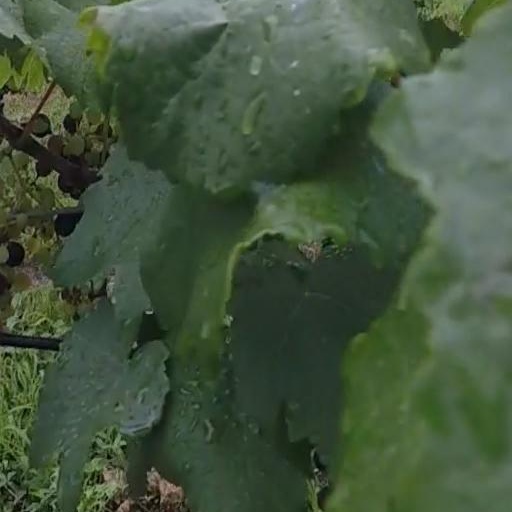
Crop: grape